Salos Manor

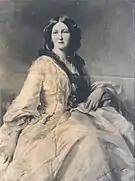
Maria Przeździecka

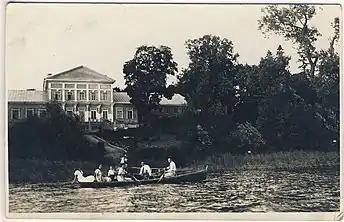
Salos Manor from lake 1937

Rejnold Tyzenhauz had no children and after his death Salos went to his sister Maria Przeździecka née Tyzenhauz (1827-1890). That was the end of the ‘golden age’ of Salos, as the new owners lived only in Pastovys or Rokiškis Manor and Salos Manor was inhabited by tenants.